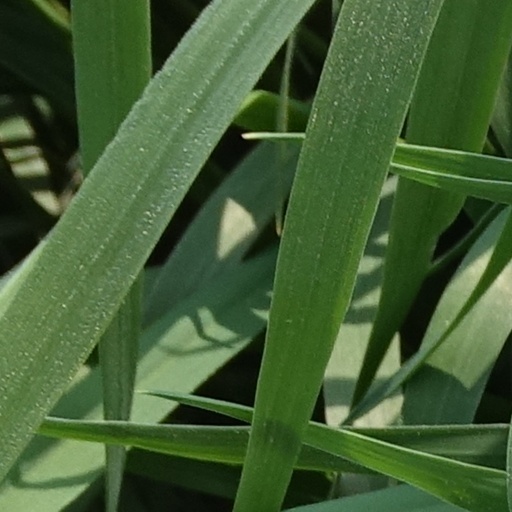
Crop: wheat